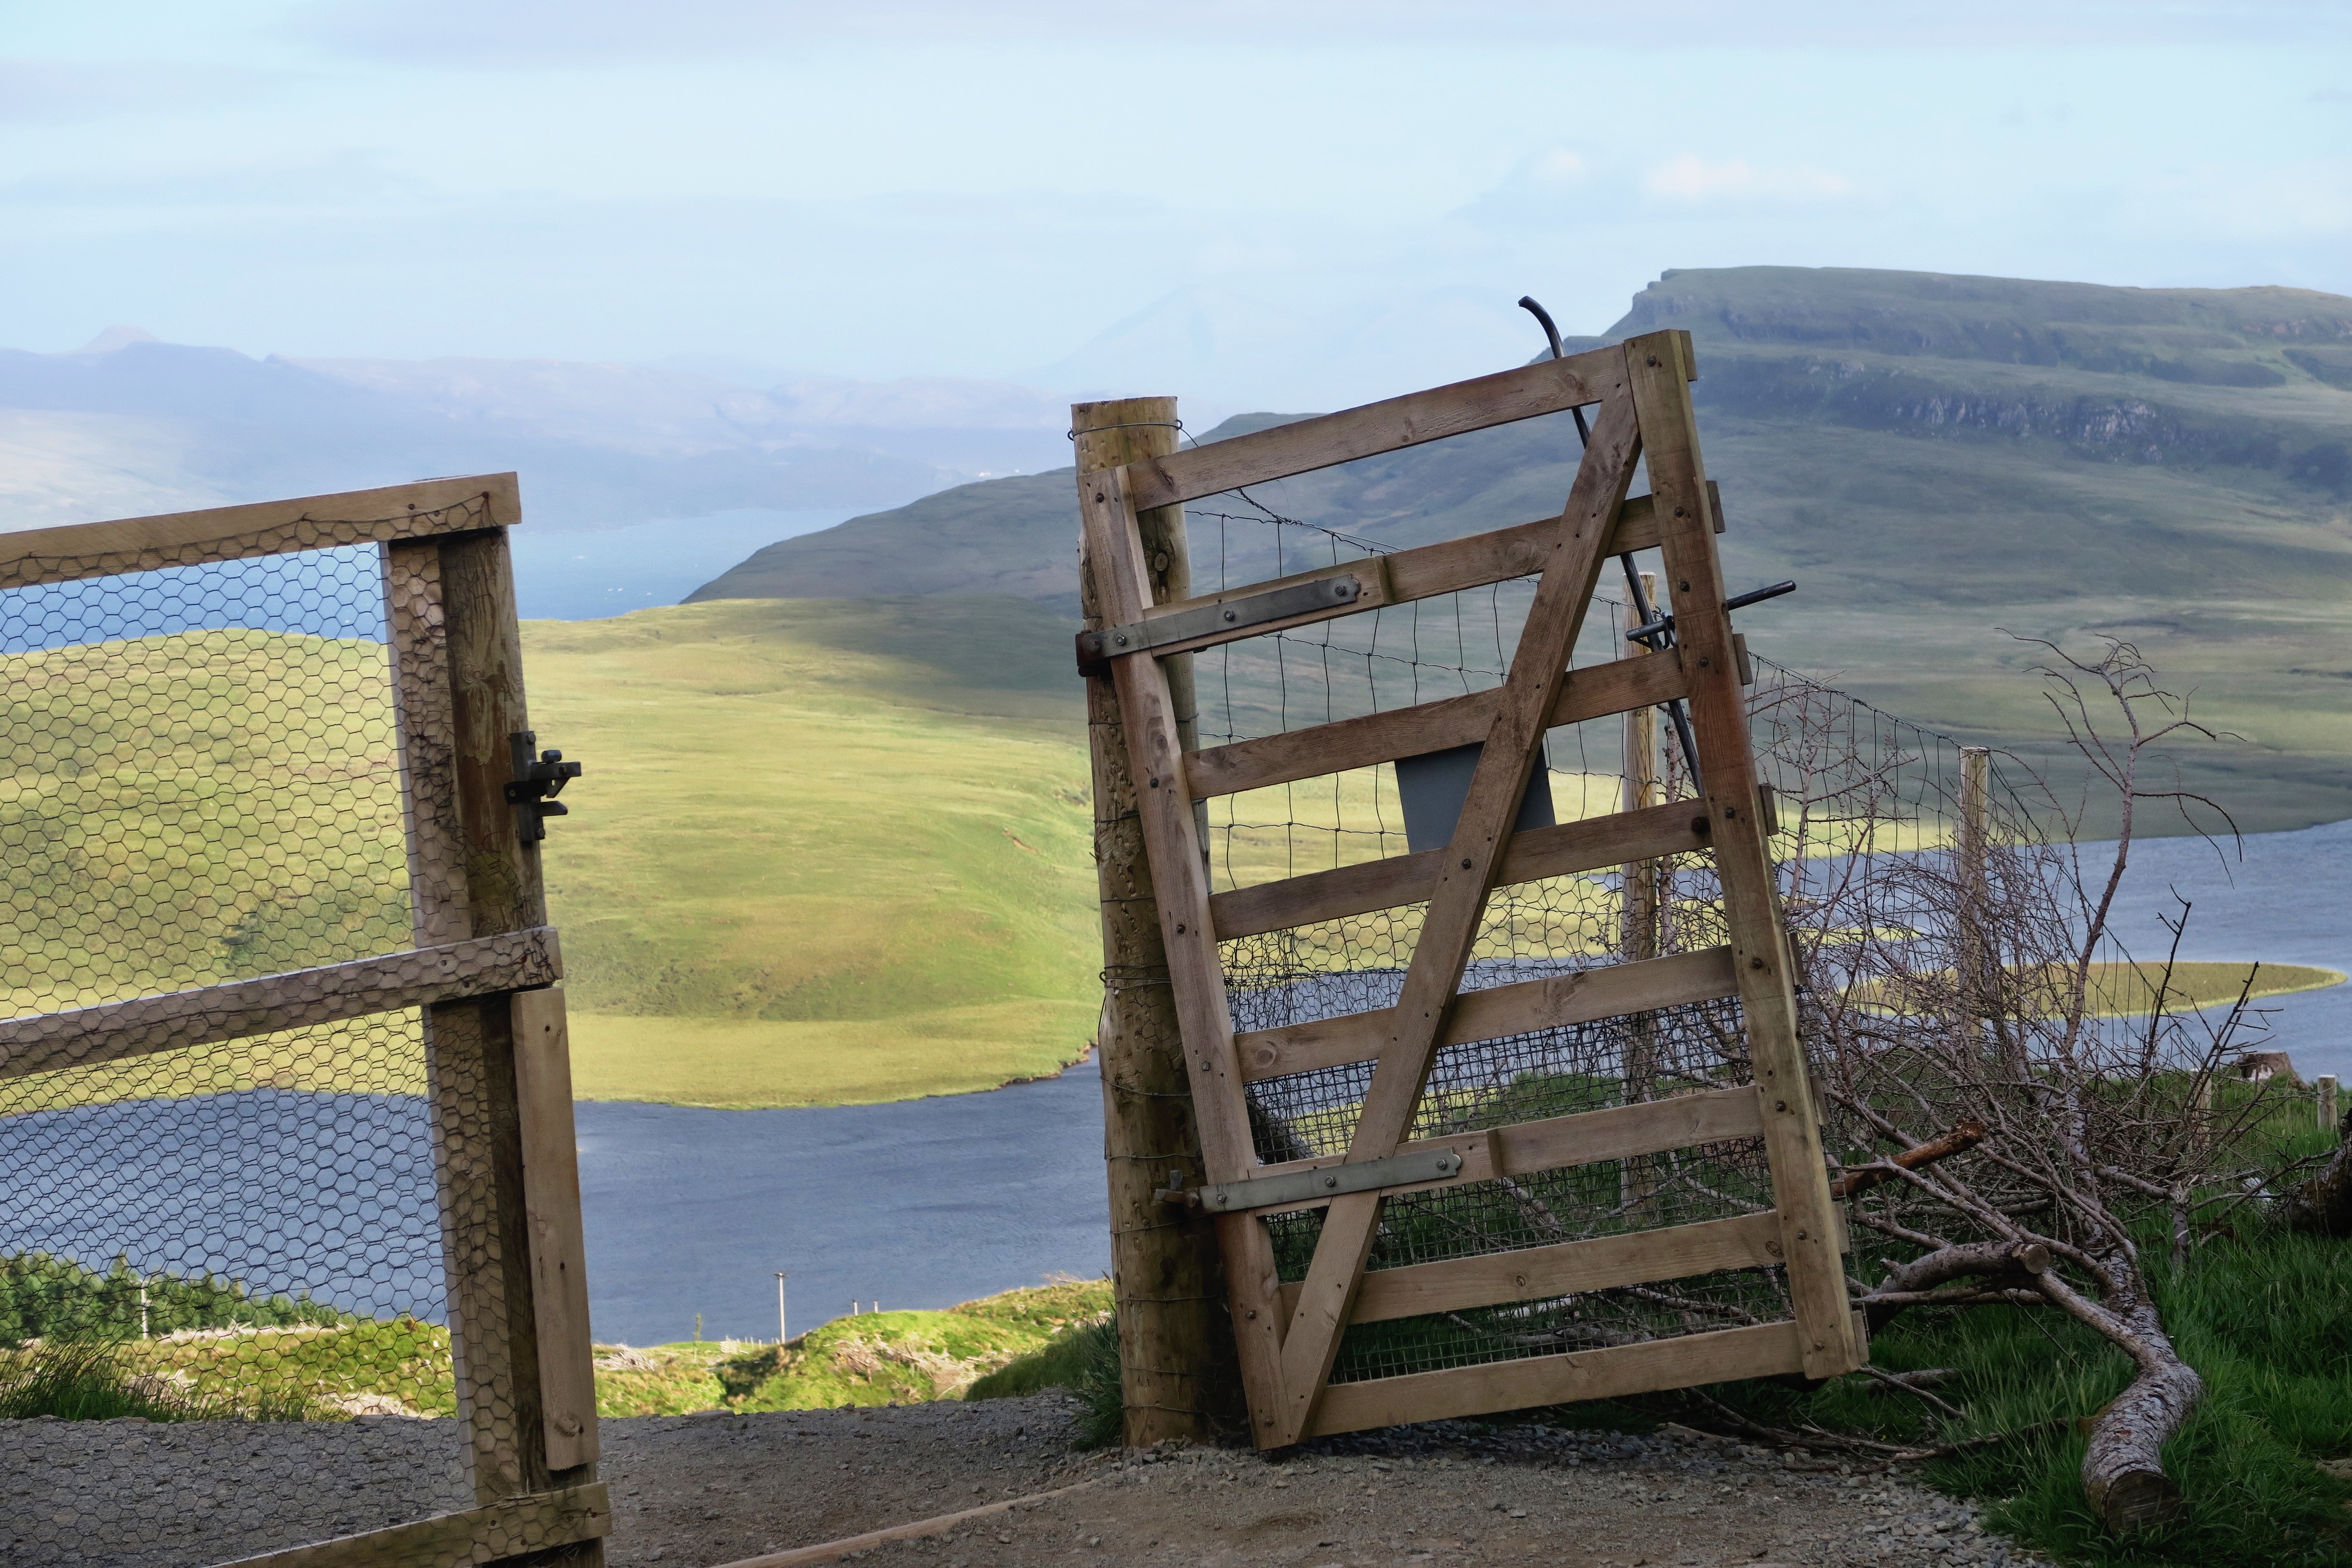
sea, mountain, wood